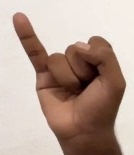
ASL sign: I